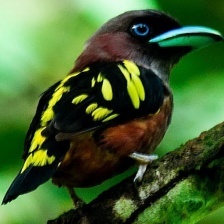
Species: BANDED BROADBILL
Scientific name: EURYLAIMUS JAVANICUS